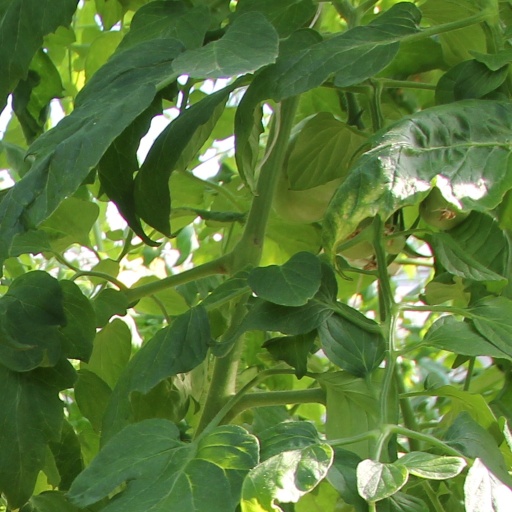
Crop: tomato